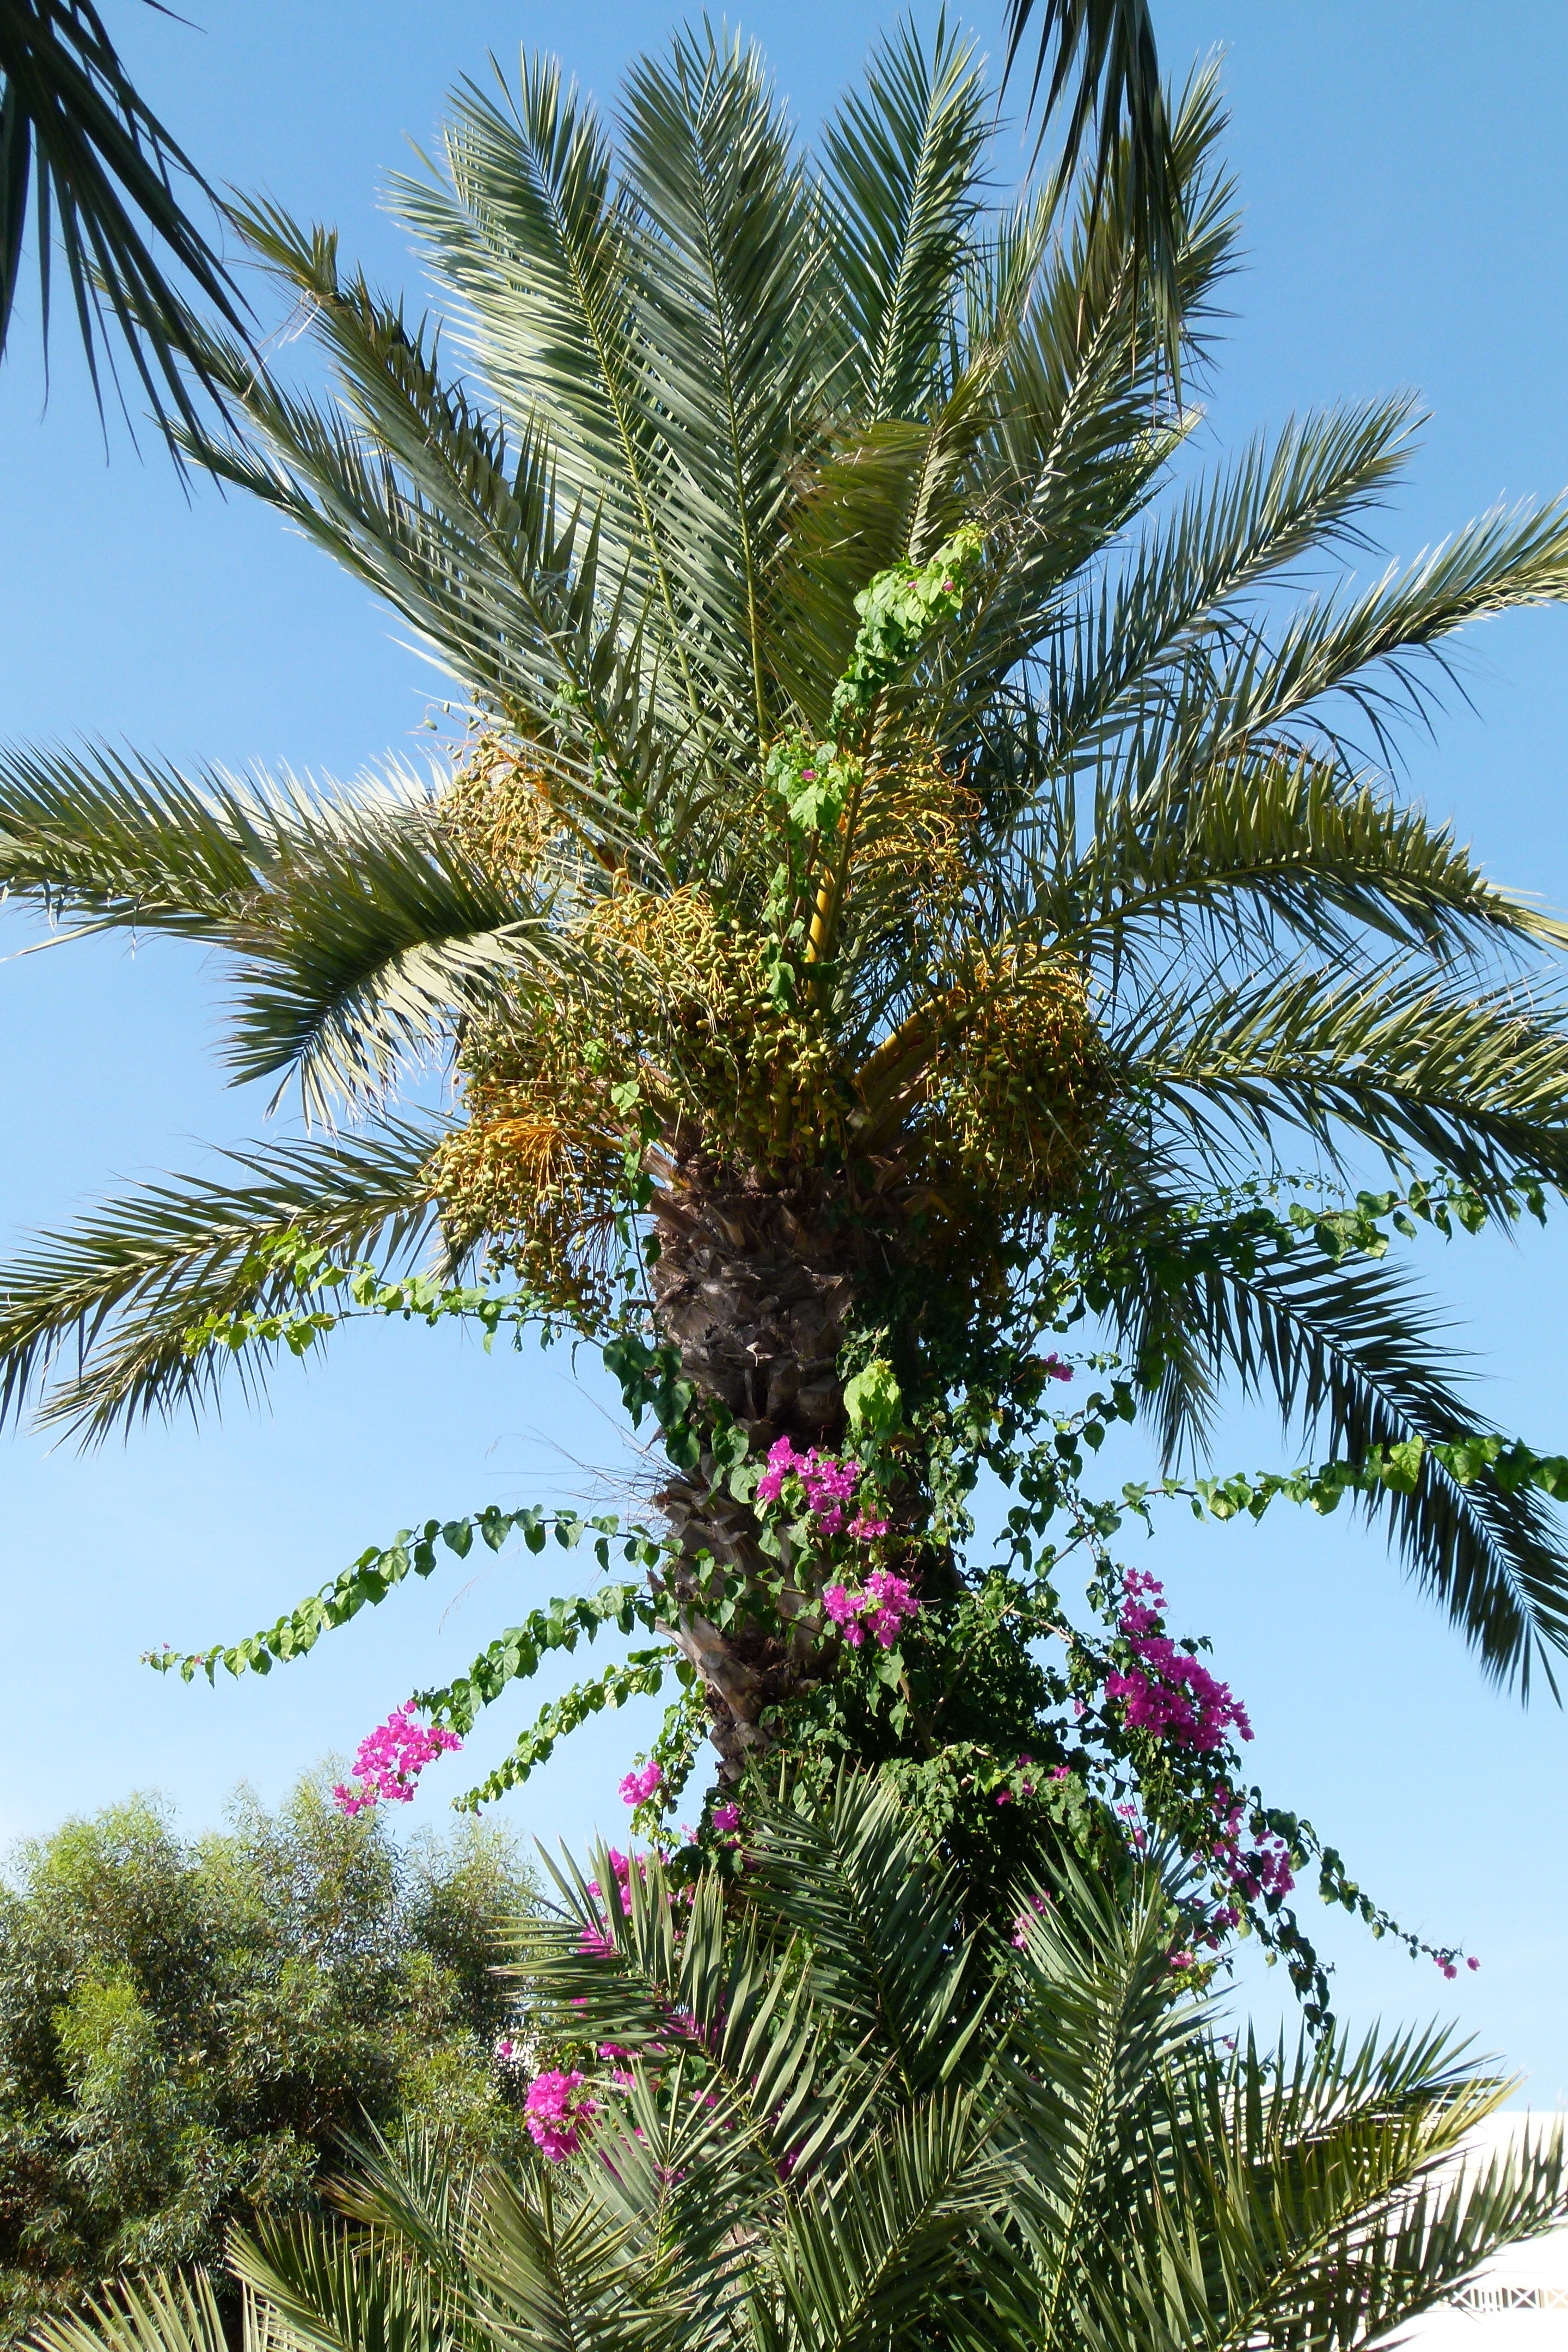
tree, nature, branch, plant, flower, food, green, produce, tropical, botany, flora, flowers, vegetation, exotic, tropics, tunisia, flowering plant, date palm, tropical vegetation, woody plant, land plant, arecales, palm family, borassus flabellifer